The Woman Cop

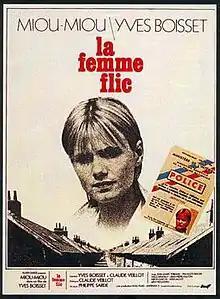

The Woman Cop is a 1980 French film directed by Yves Boisset that stars Miou-Miou as an impetuous young police inspector whose disregard for the constraints under which police and prosecutors have to work leads to her dismissal.